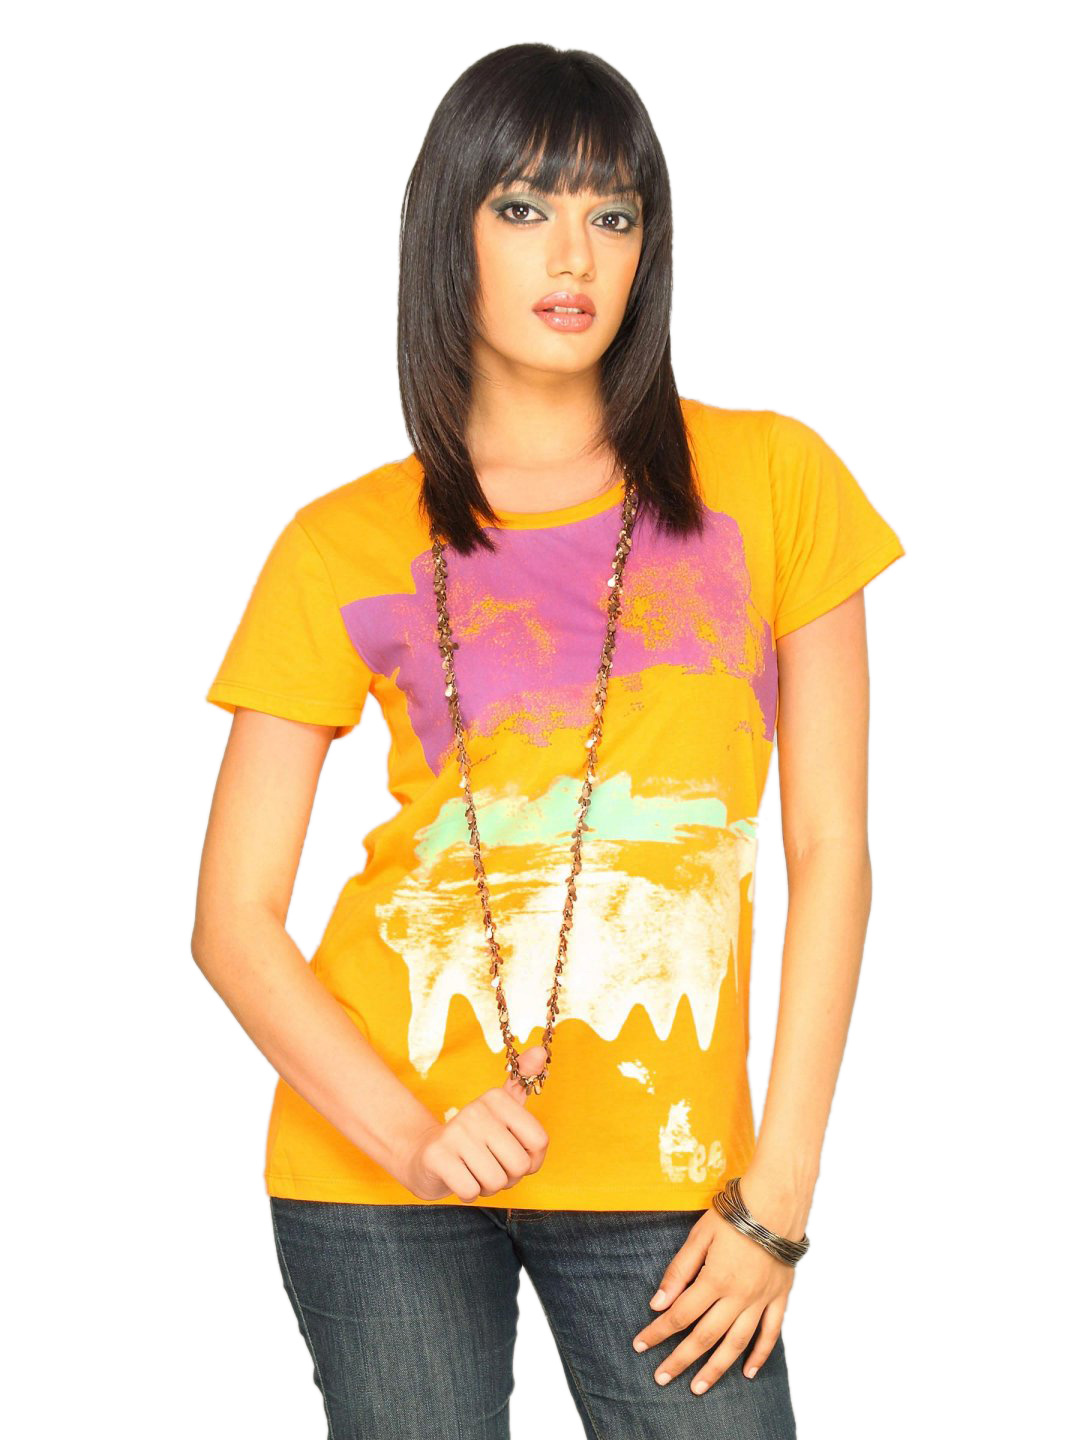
Lee Women's Clara Saffron T-shirt
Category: Apparel / Topwear / Tshirts
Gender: Women
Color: Orange
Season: Summer 2011
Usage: Casual